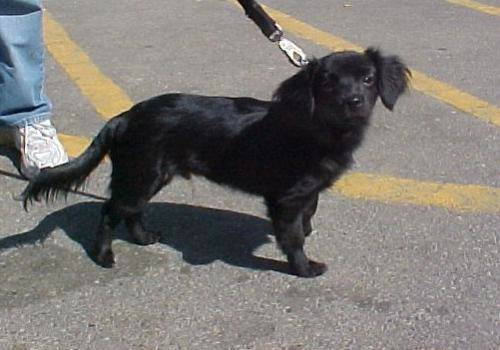
Label: dog